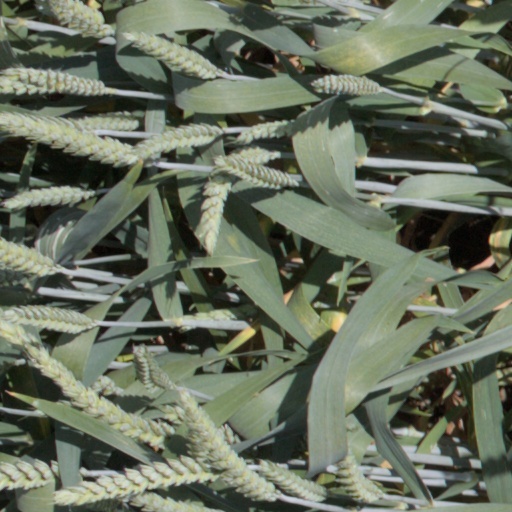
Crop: wheat